K. M. George (politician)

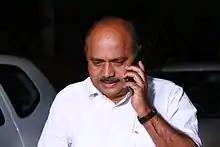
Francis George, Kerala Congress leader and the son of K. M. George

K. M. George began his political career in the Indian National Congress. Following the death of P. T. Chacko, Pullolil in 1964 under turbulent circumstances, 15 MLAs under the leadership of K. M. George withdrew their support to the Congress party and, sitting as a separate group in the Assembly, brought down the R. Sankar ministry and formed a new political party called the Kerala Congress under his chairmanship at Kottayam.